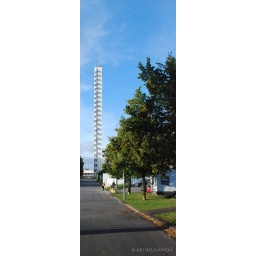
the white tower in Helsinki Finland . Olympic stadium